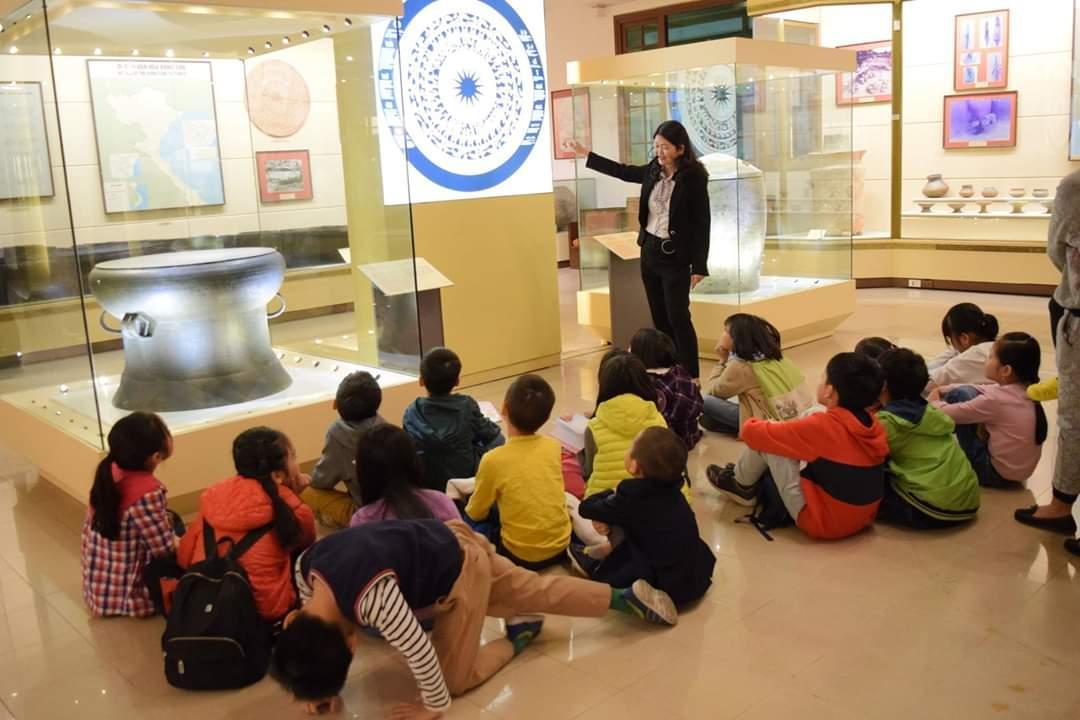
có một nhóm những đứa trẻ đang ngồi xung quanh một người phụ nữ mặc áo đen